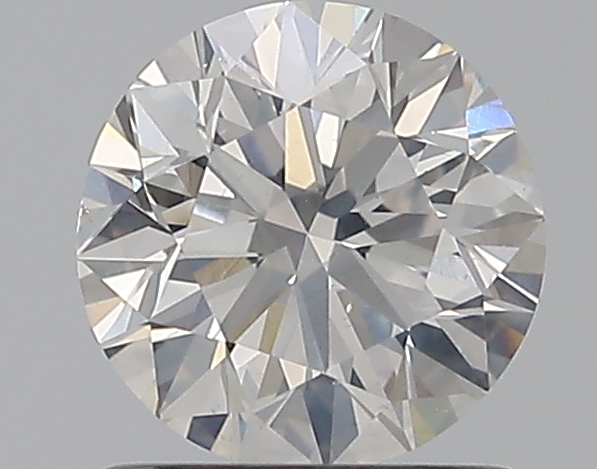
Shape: round
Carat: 1
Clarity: SI2
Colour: F
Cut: EX
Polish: EX
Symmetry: VG
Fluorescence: N
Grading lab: GIA
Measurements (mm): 6.32 x 6.39 x 3.99